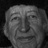
Emotion: neutral